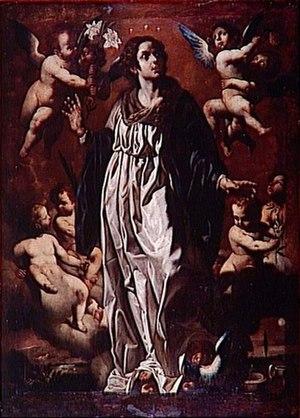
L'Immaculée Conception